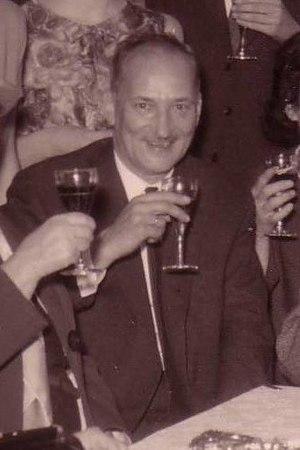
Paul Ledoux (1914-1988), professeur d'astrophysique à l'Université de Liège.
Paul Ledoux, né le 8 août 1914 à Forrières et mort le 6 octobre 1988 à Liège, est un astronome belge.